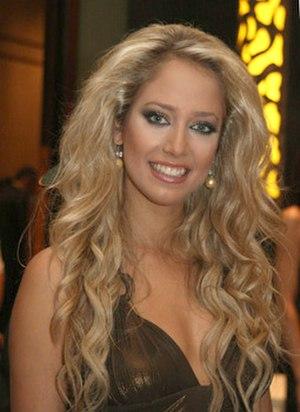
Il existe trois titres de Miss en Grèce, qui sont attribués chaque année à l'issue du même concours. Le plus ancien et plus connu en Grèce est Miss Star Hellas.